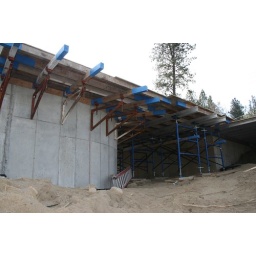
Front of house under bridge